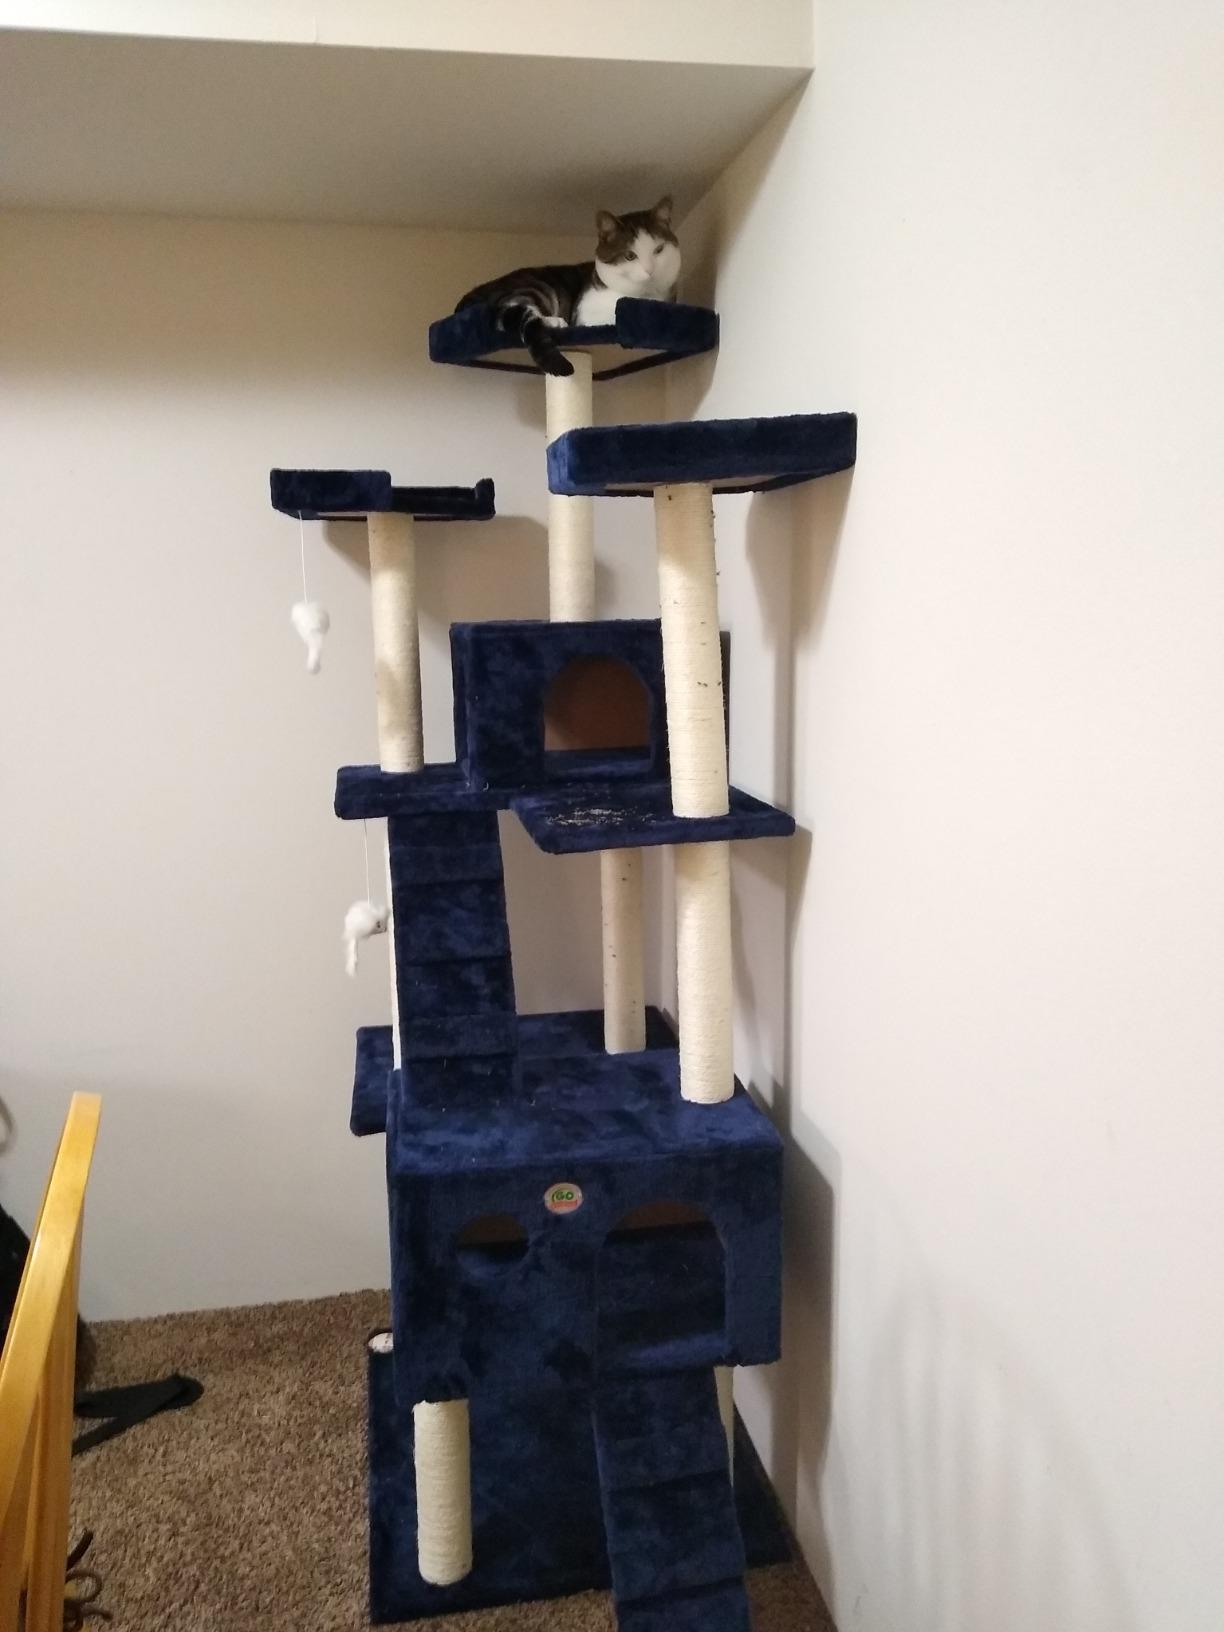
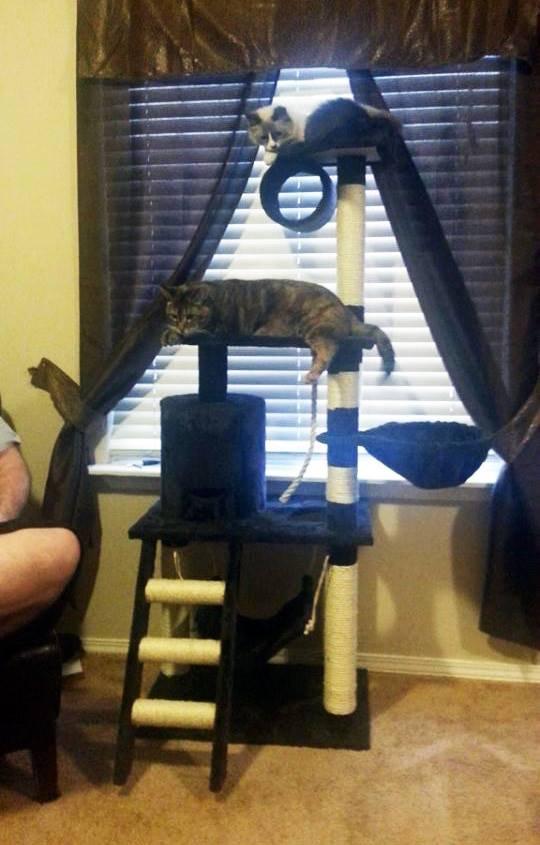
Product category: items_cat tree
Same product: no